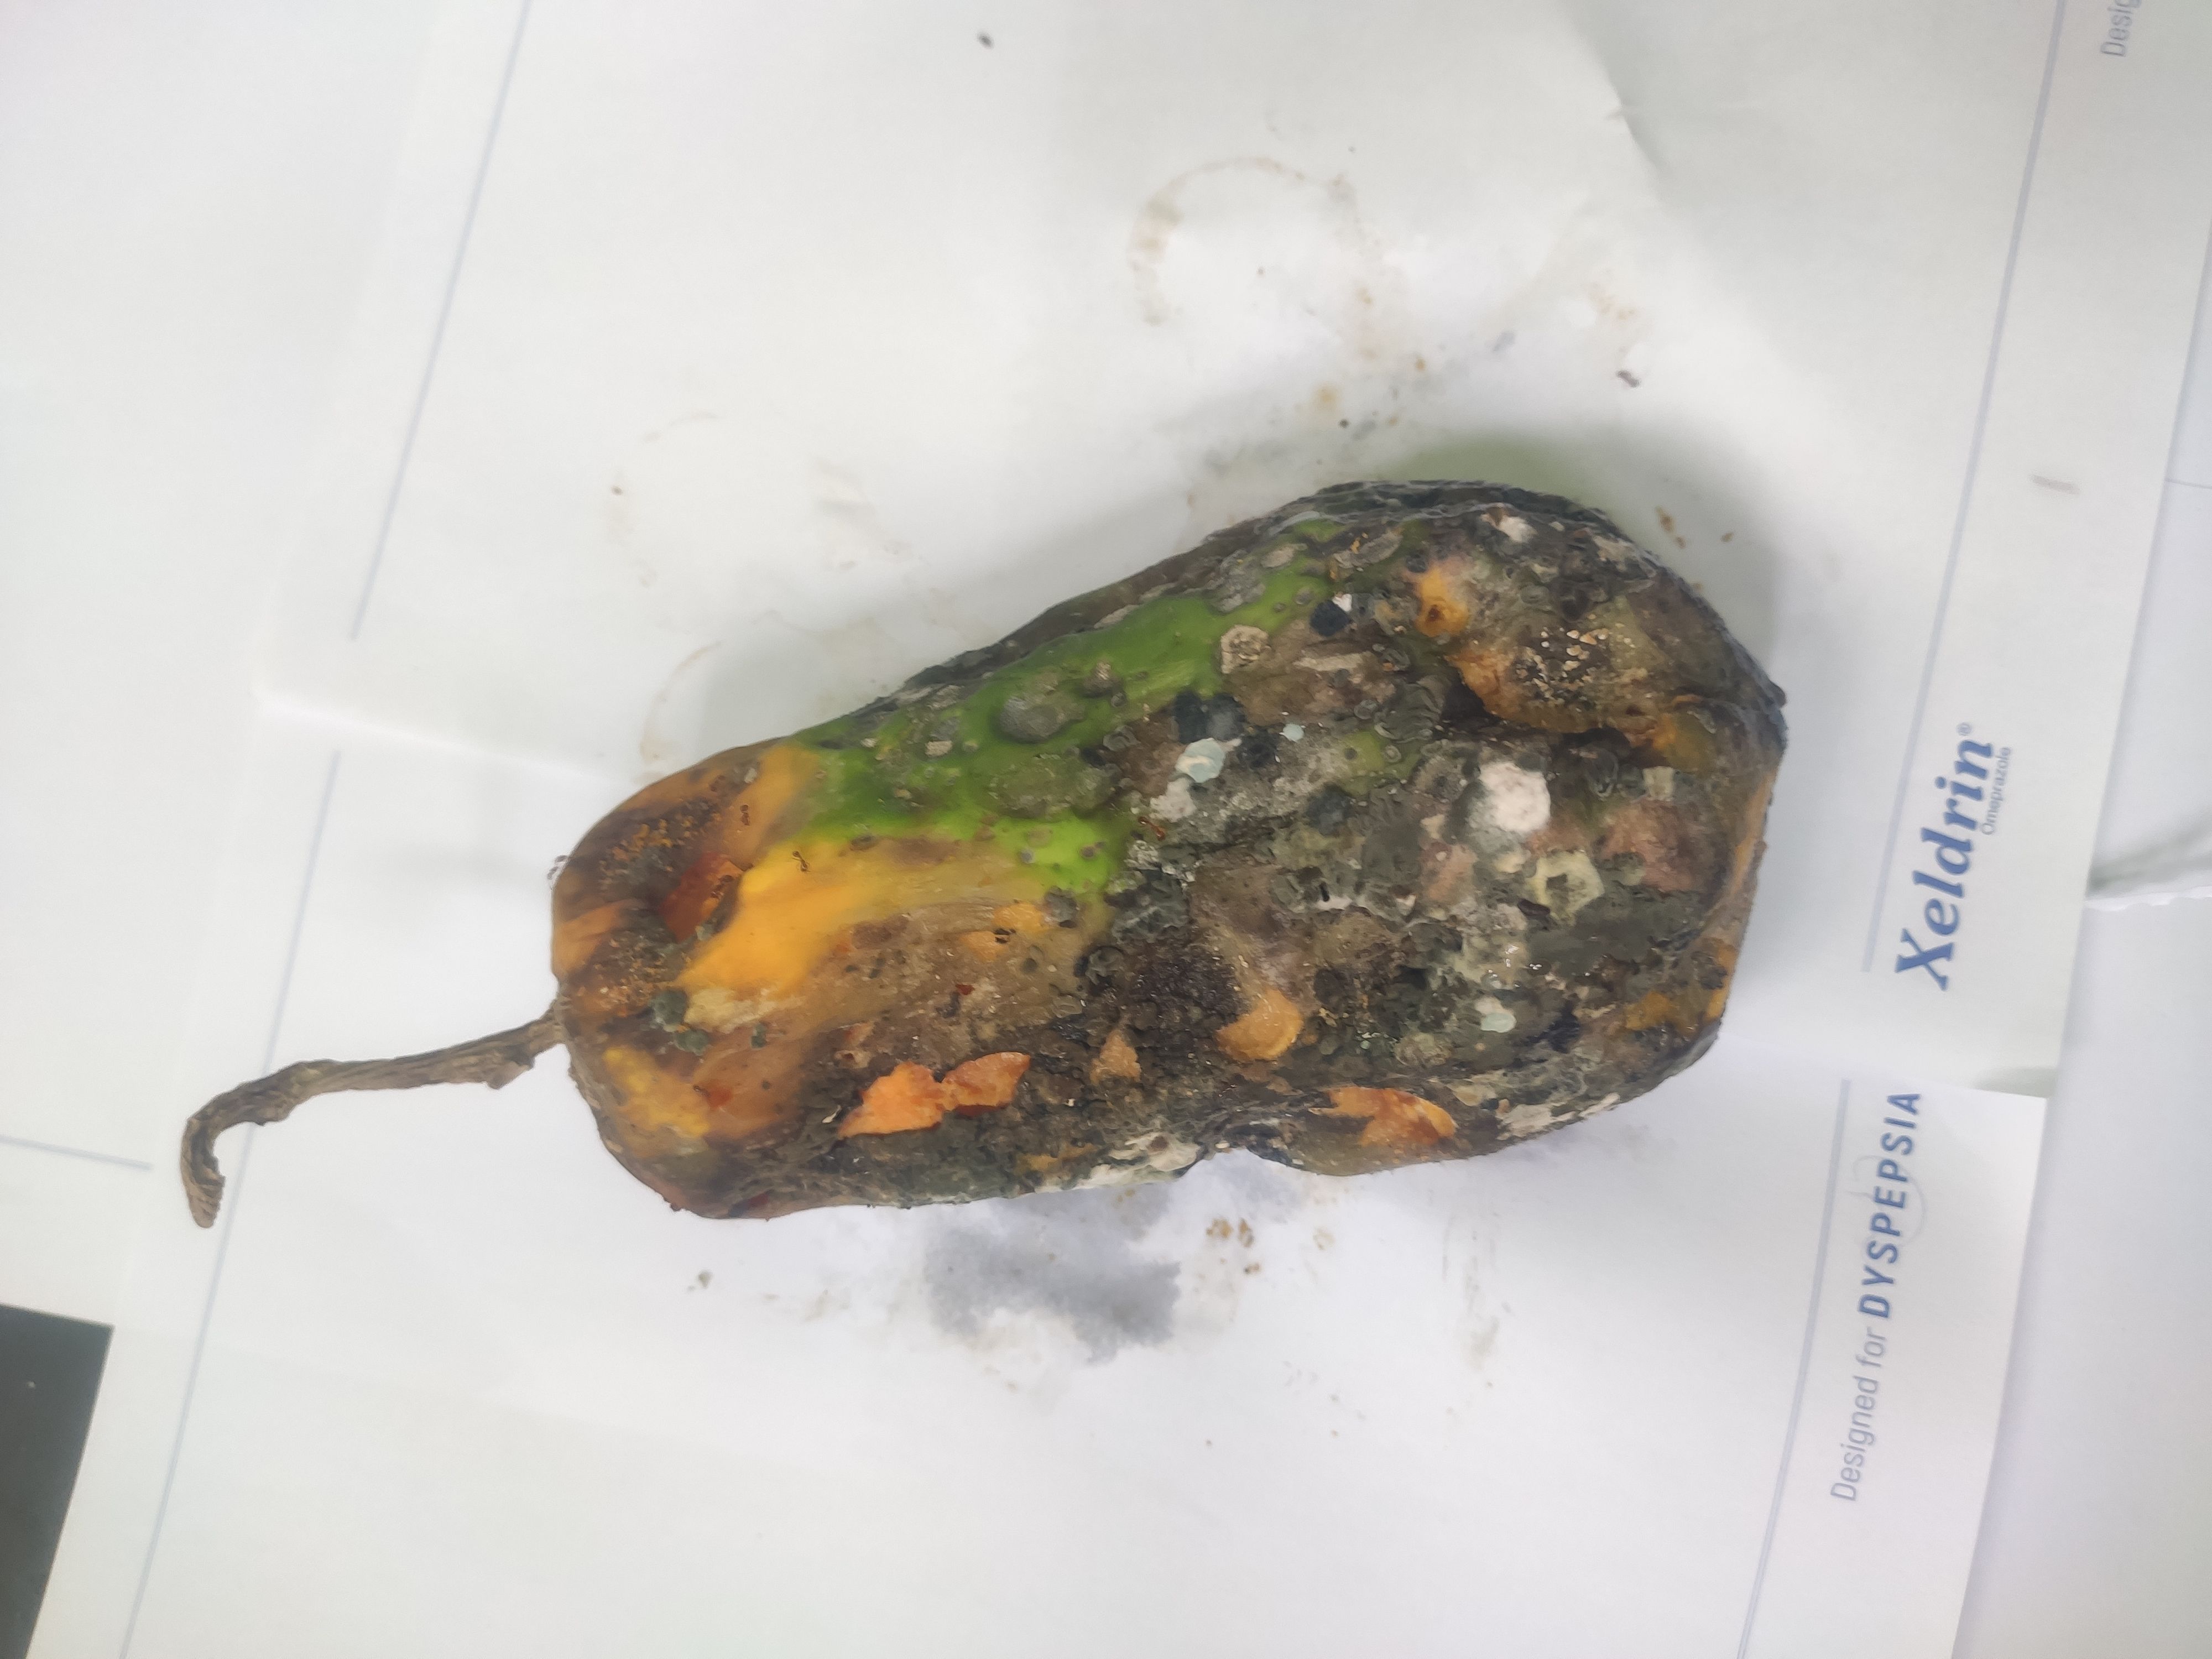
Fruit: papayas
Grade: 3rd-grade